De Vijverberg

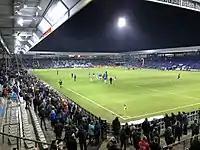
The interior of the stadium.

Stadion De Vijverberg is the football stadium in Doetinchem, Netherlands. It has a capacity of 12,600 seats.